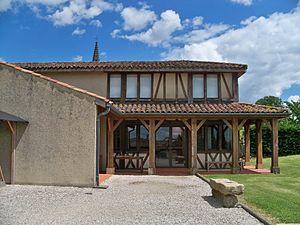
Musée d'Artagnan, dans l'ancien hospice de Lupiac
Lupiac est une commune française située dans le département du Gers, en région Occitanie.